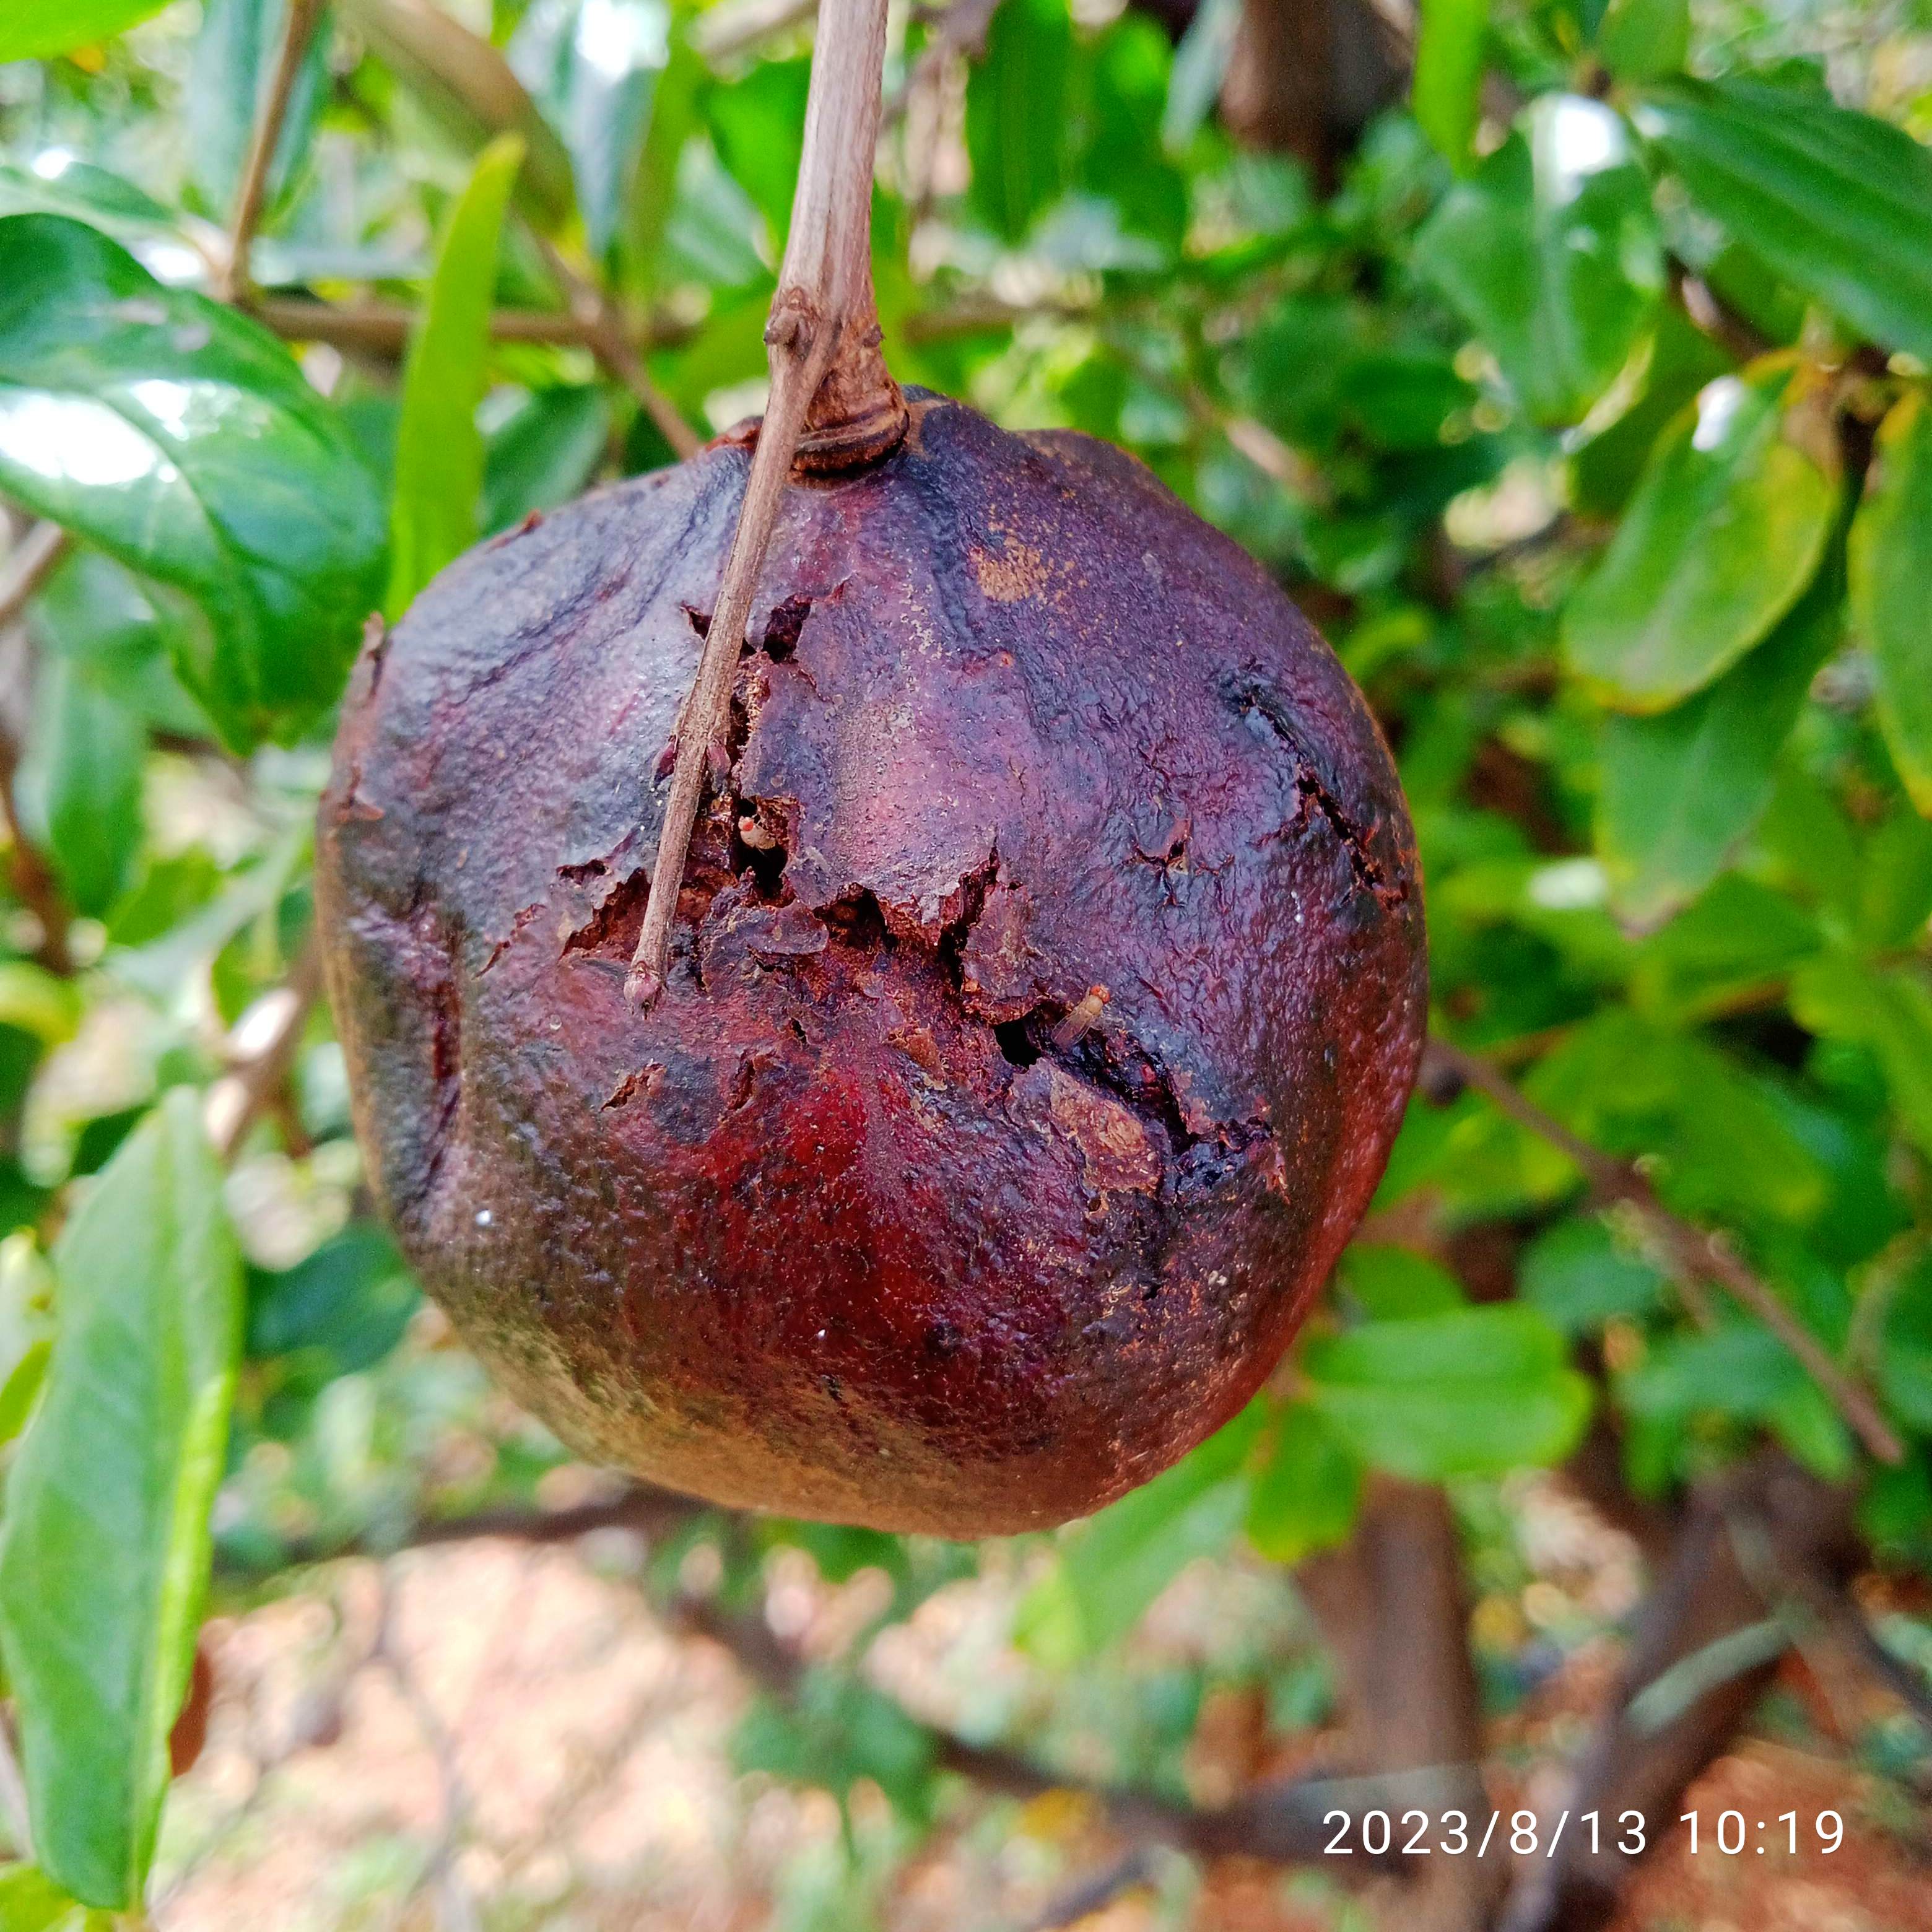
Label: Bacterial_Blight